Haus of Vicious

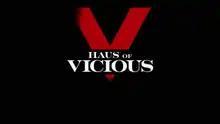

Haus of Vicious is an American drama television series created by Jill Ramsey that premiered on BET on August 17, 2022.